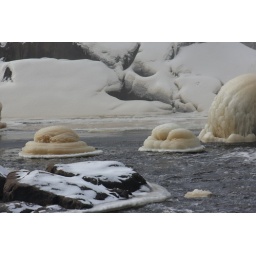
Ice pillows forming in the water at the base of the dam.